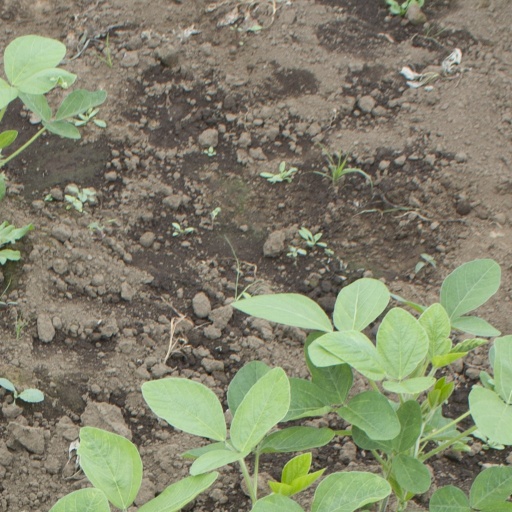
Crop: soybean